Ante Kuzmanić

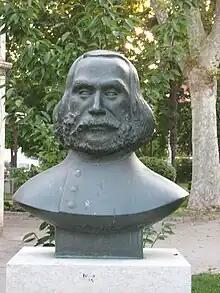
A bust of Ante Kuzmanić in Zadar.

Ante Kuzmanić (June 12, 1807 – December 10, 1879) was a Croatian physician and journalist.